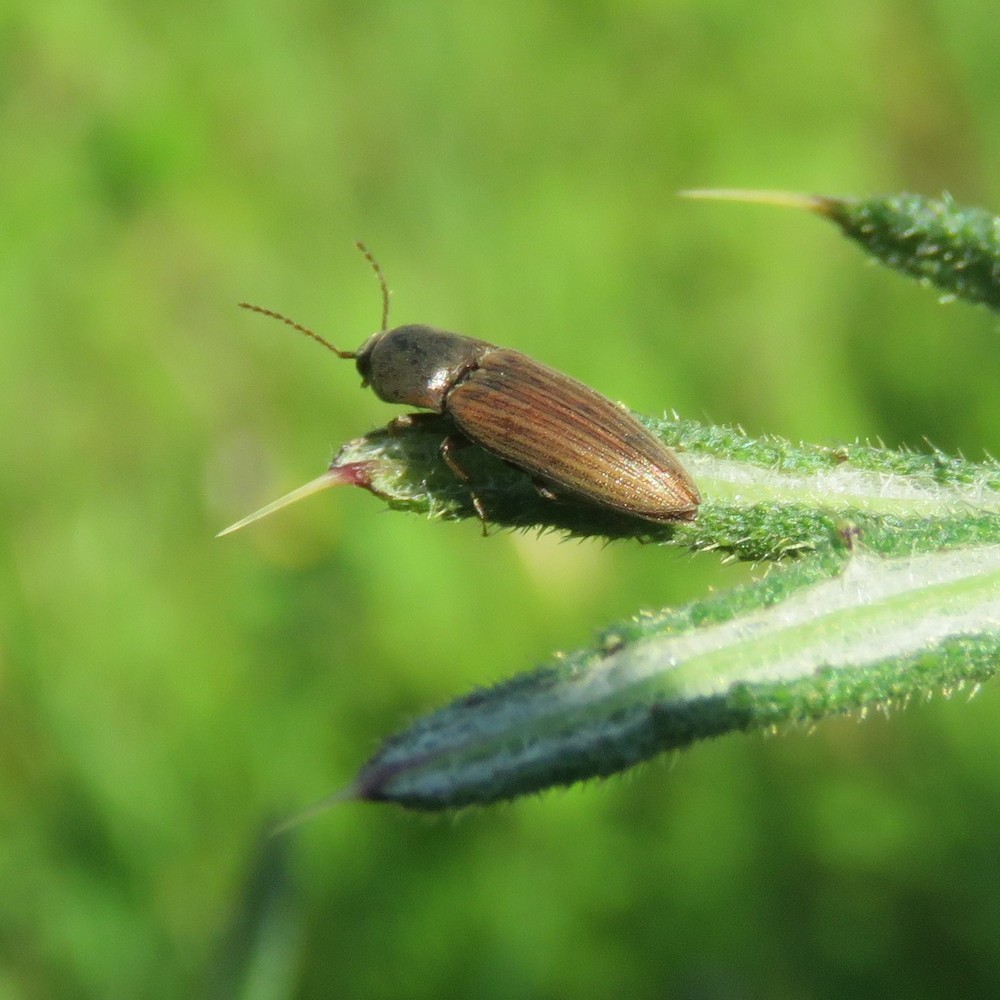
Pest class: clickbeetles_wireworms